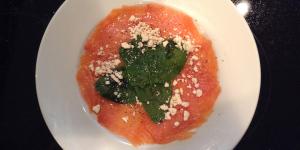
carpaccio de salmon ahumado